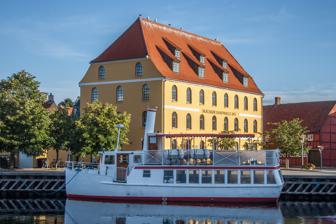
Building: Skælskør Steam Mill
Country: Denmark
Year built: 1853
Former steam mill on the harbourfront in Skælskør, Denmark Skælskør Steam Mill Skælskør Dampmølle General information Location Vestergade 1, 4230 Skælskør Country Denmark Coordinates 55°15′14.33″N 11°17′27.02″E / 55.2539806°N 11.2908389°E / 55.2539806; 11.2908389 Completed 1853 Renovated 1988-89 Skælskør Steam Mill ( Danish : Skælskør Dampmølle) is a former steam mill on the harbourfront in Skælskør , Denmark . Built in 1853, it is described as one of the town's most well-known landmarks. It was listed in the Danish registry of protected buildings and places in 1978. History Harboe family The steam mill was built in 1853 for Niels Madsen Harboe (1786–1861), pastor of Nagleby, who was the owner of a distillery, two mills, a grain and grocery business as well as a large farm. The steam mill contained a steam engine used for the processing of grain. The flour was either shipped off to Kalundborg or Vordingborg on smaller boats or by land on carriages to towns in the surrounding countryside. The steam mill was later continued by Harboe's sons Søren and Rasmus Harboe. They were also active in the local shipping industry. Later owners The steam mill was later sold to merchant J. J. Rønne. He sold it to the H. C. Hansen owned company A/S H. C. Hansen. Hansen converted the building into a granary . The building was in 1950 separated from the harbour by a new road to H. C. Hansen's coal depot. It was later until 1987 used as a gasoline depot by Mobil Oil. Skælskør Steam Mill was later owned by Peter Nielsen through the real estate company Skælskør Ejendomme. In 2020, it was part of a portfolio of 16 properties sold to privately held real estate company Herbo. Today The ground floor of the building is home to a café and a dental clinic. An engineering consultancy is based on the first floor and the second floor contains four large apartments. References